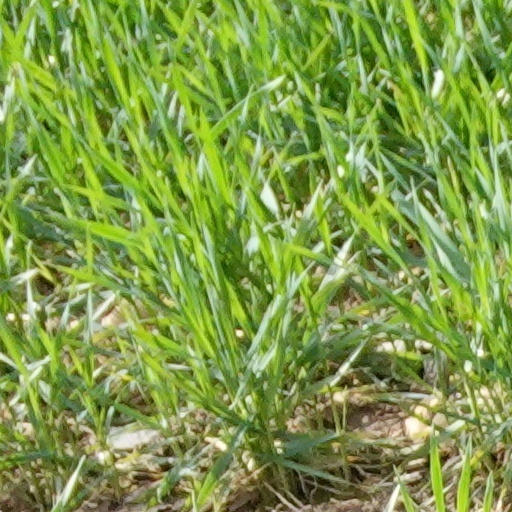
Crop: wheat